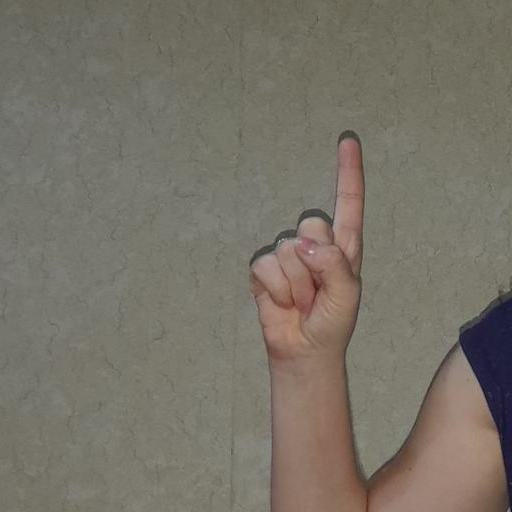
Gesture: one